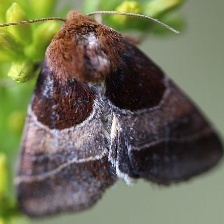
Species: ARCIGERA FLOWER MOTH